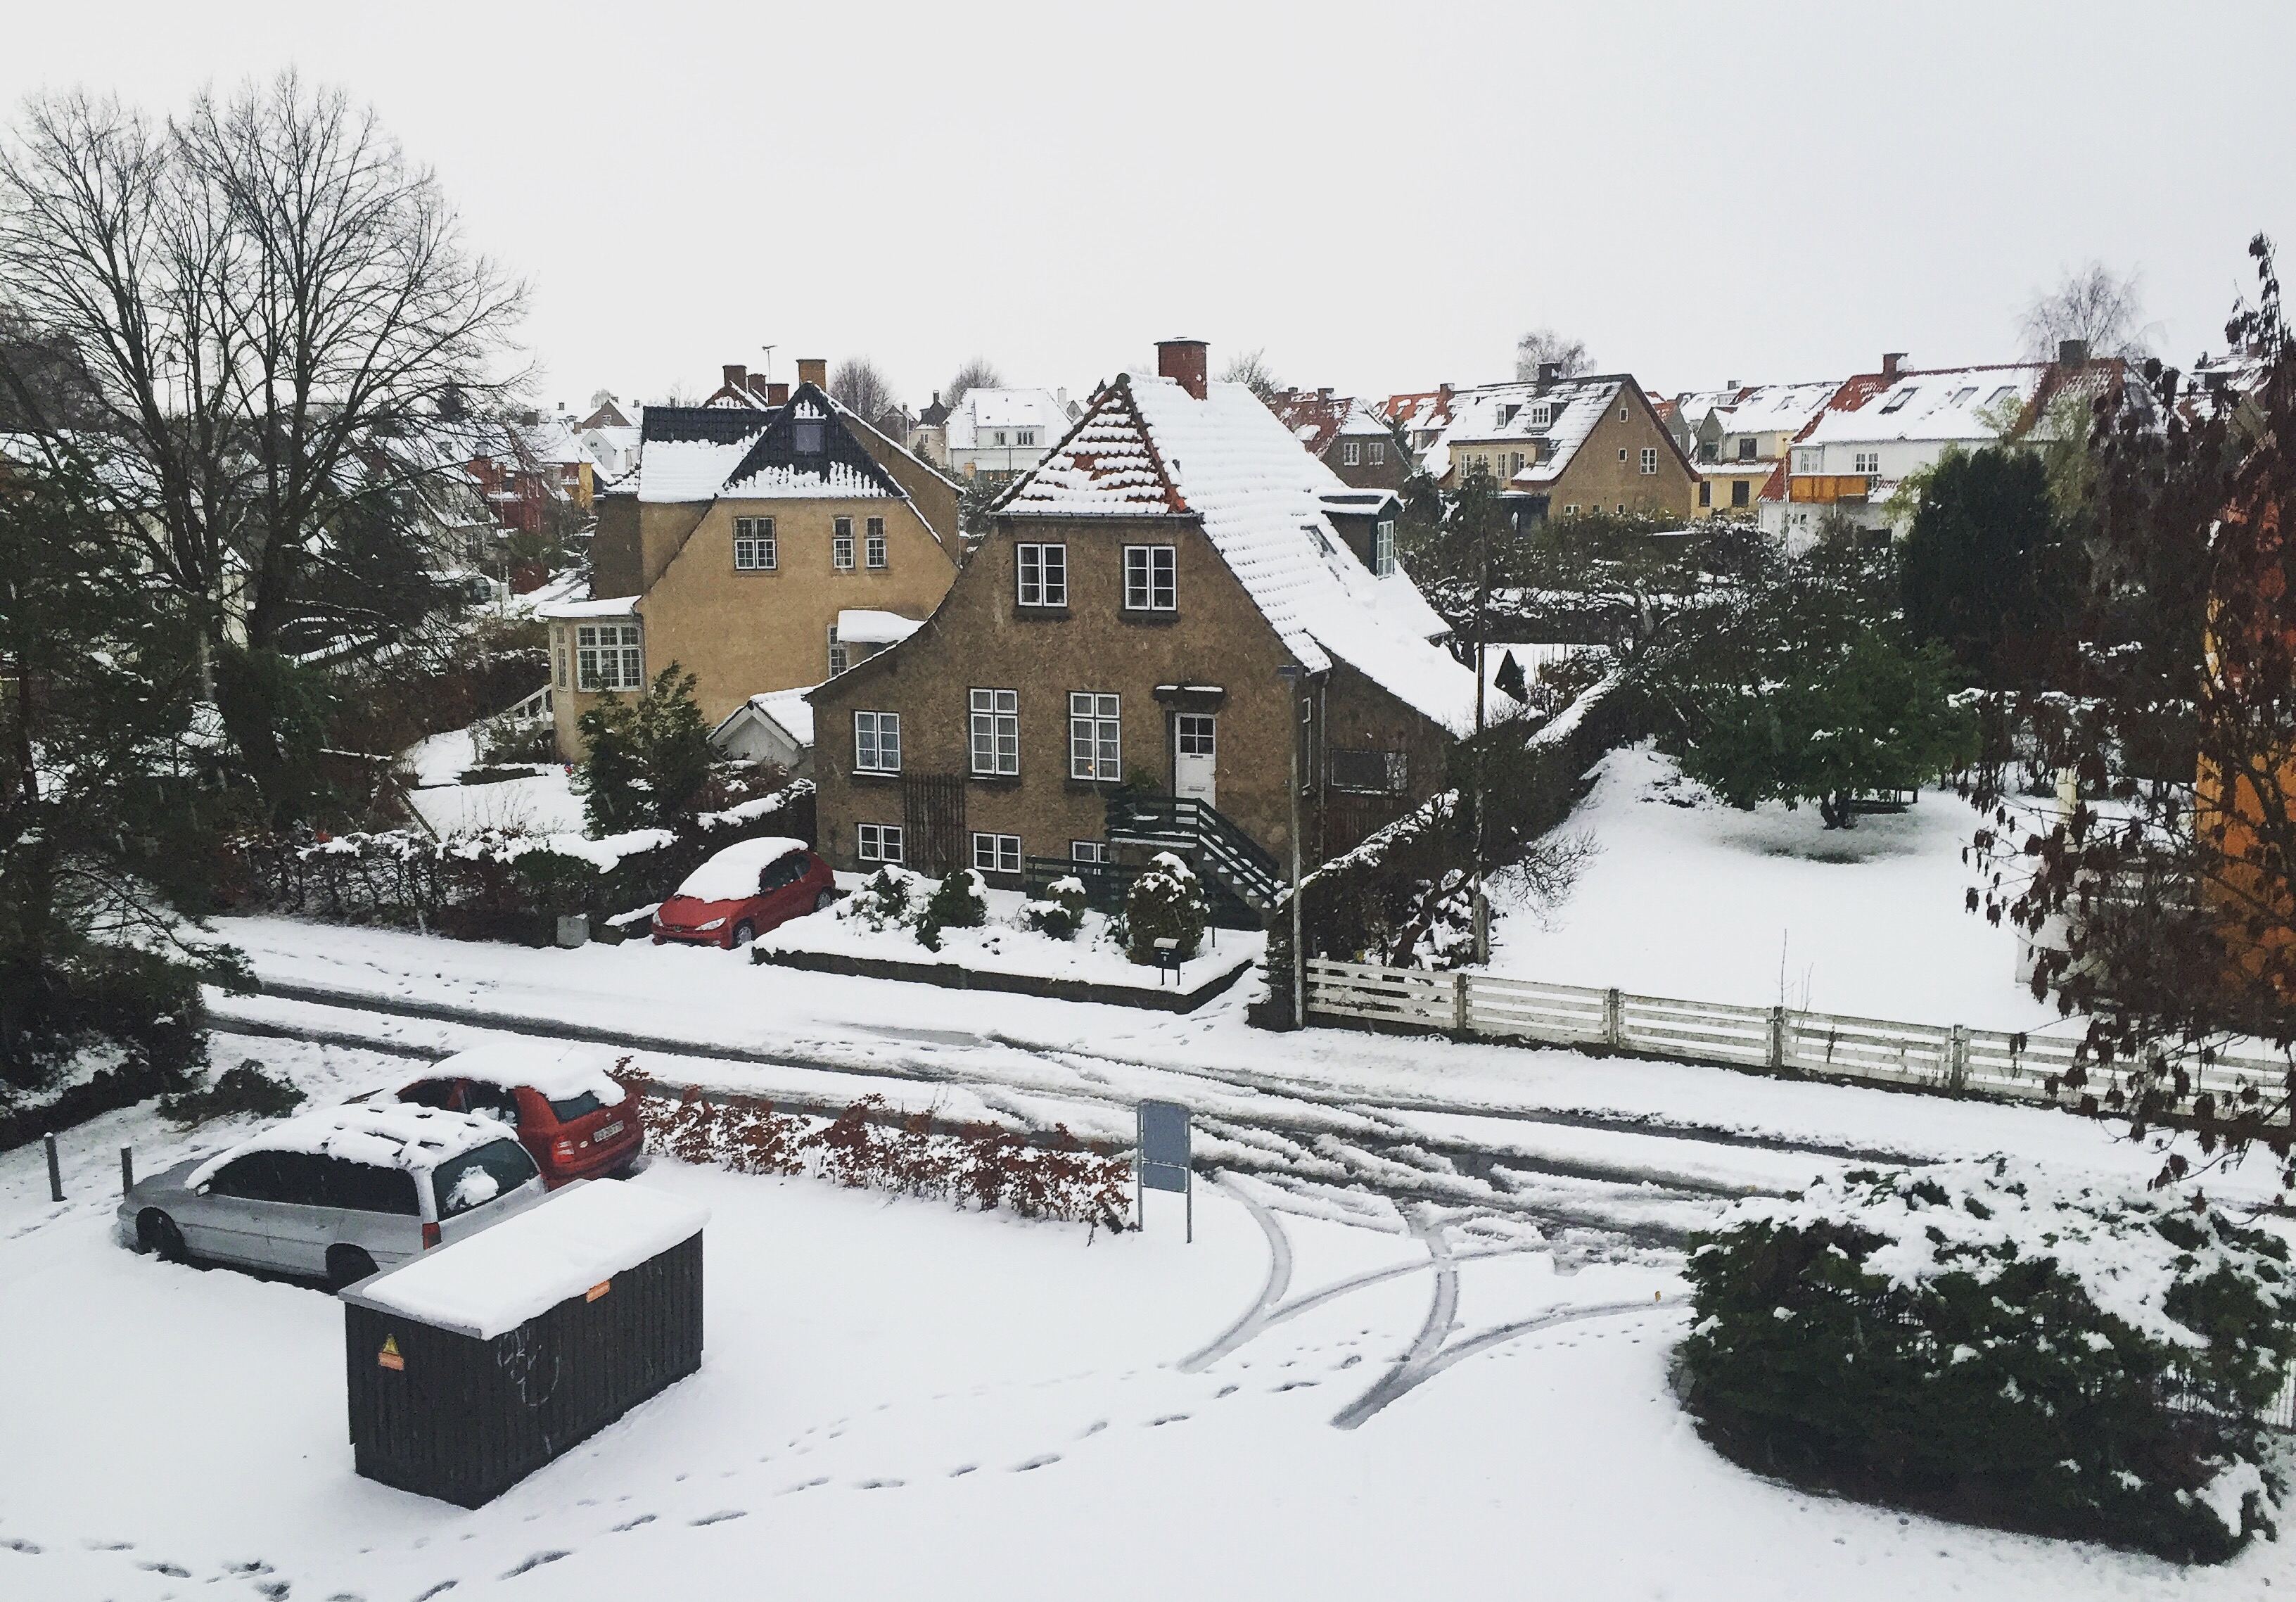
snow, winter, weather, season, residential area, geological phenomenon